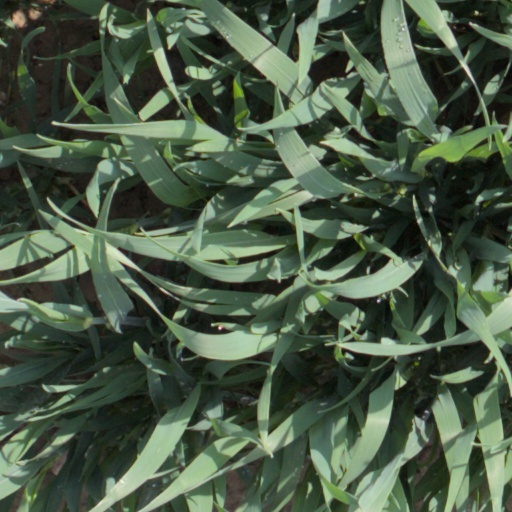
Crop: wheat